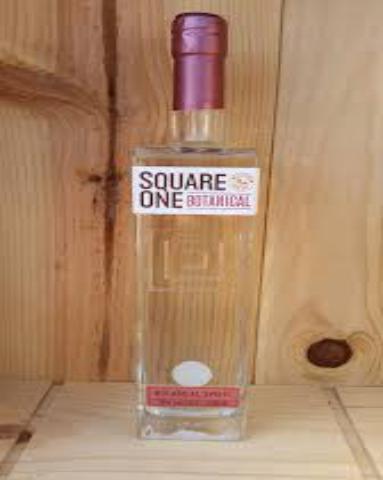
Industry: Food